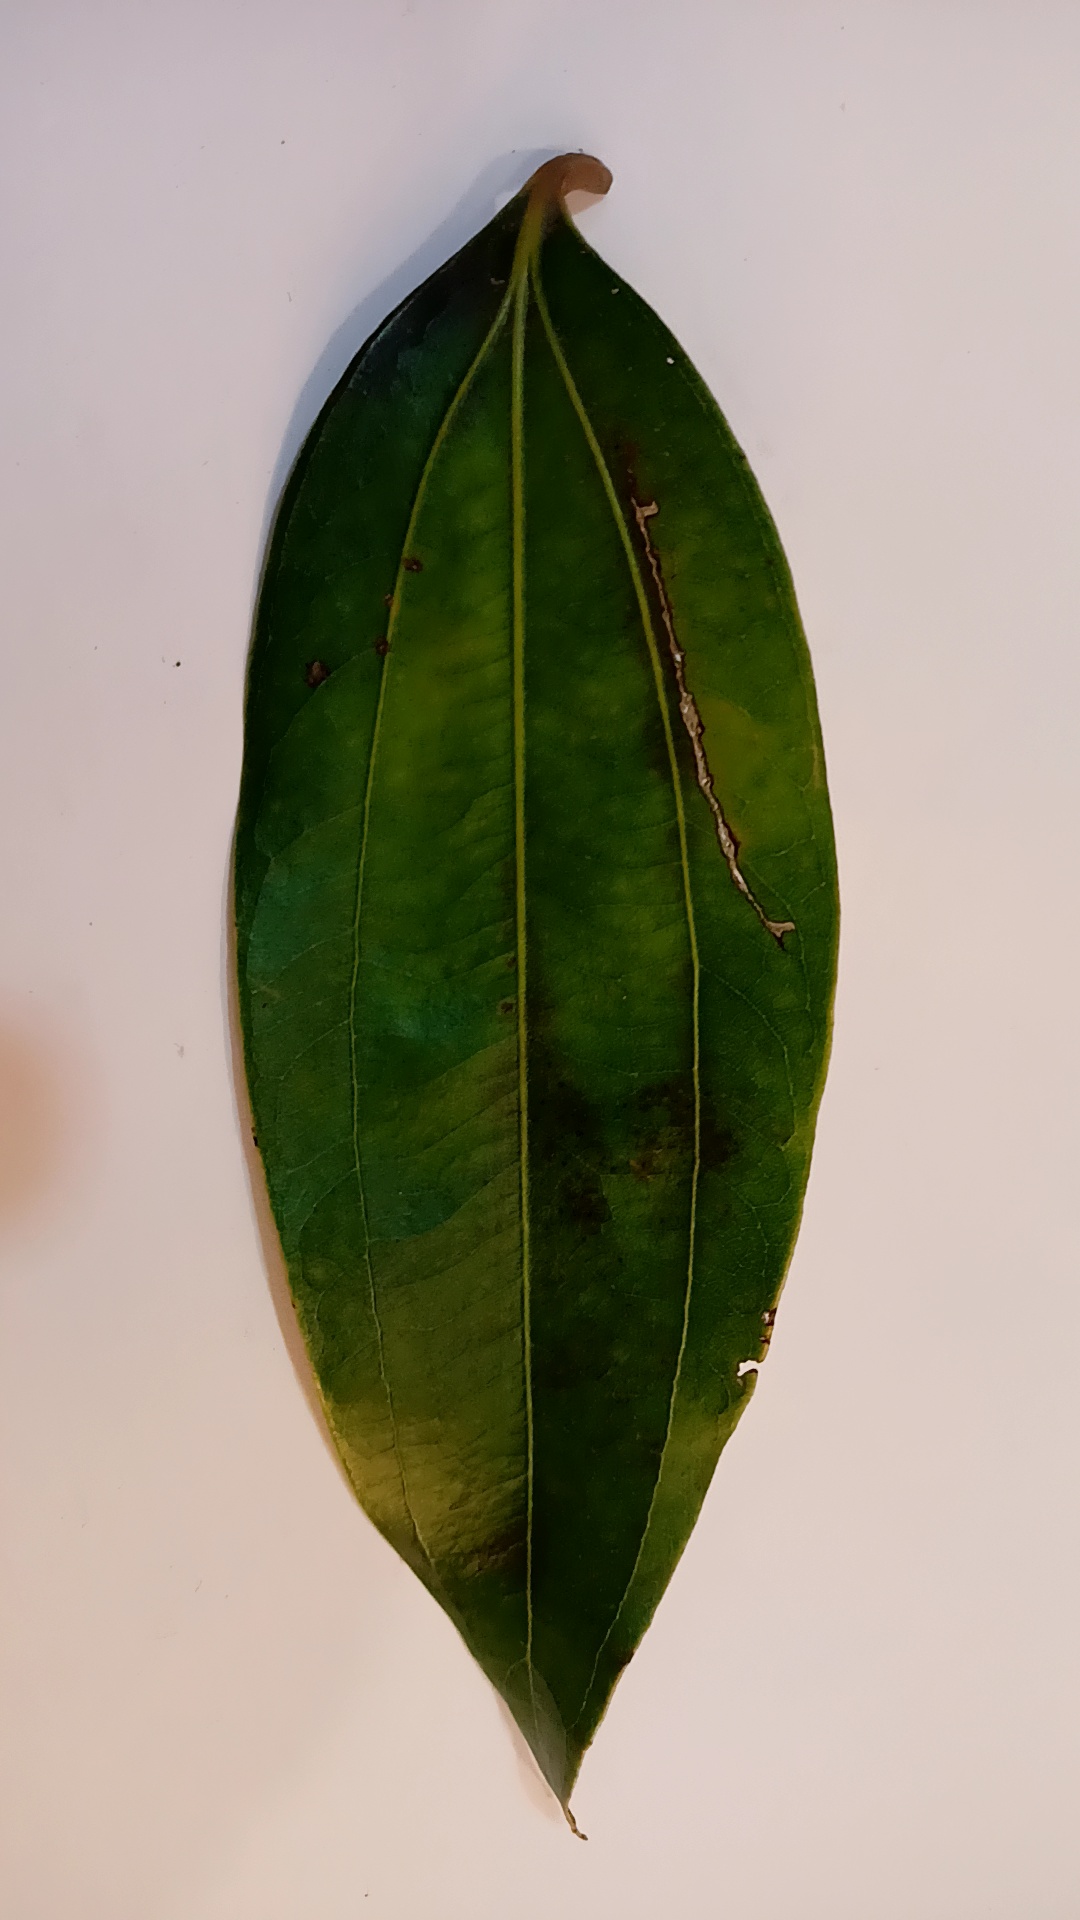
Label: Disease